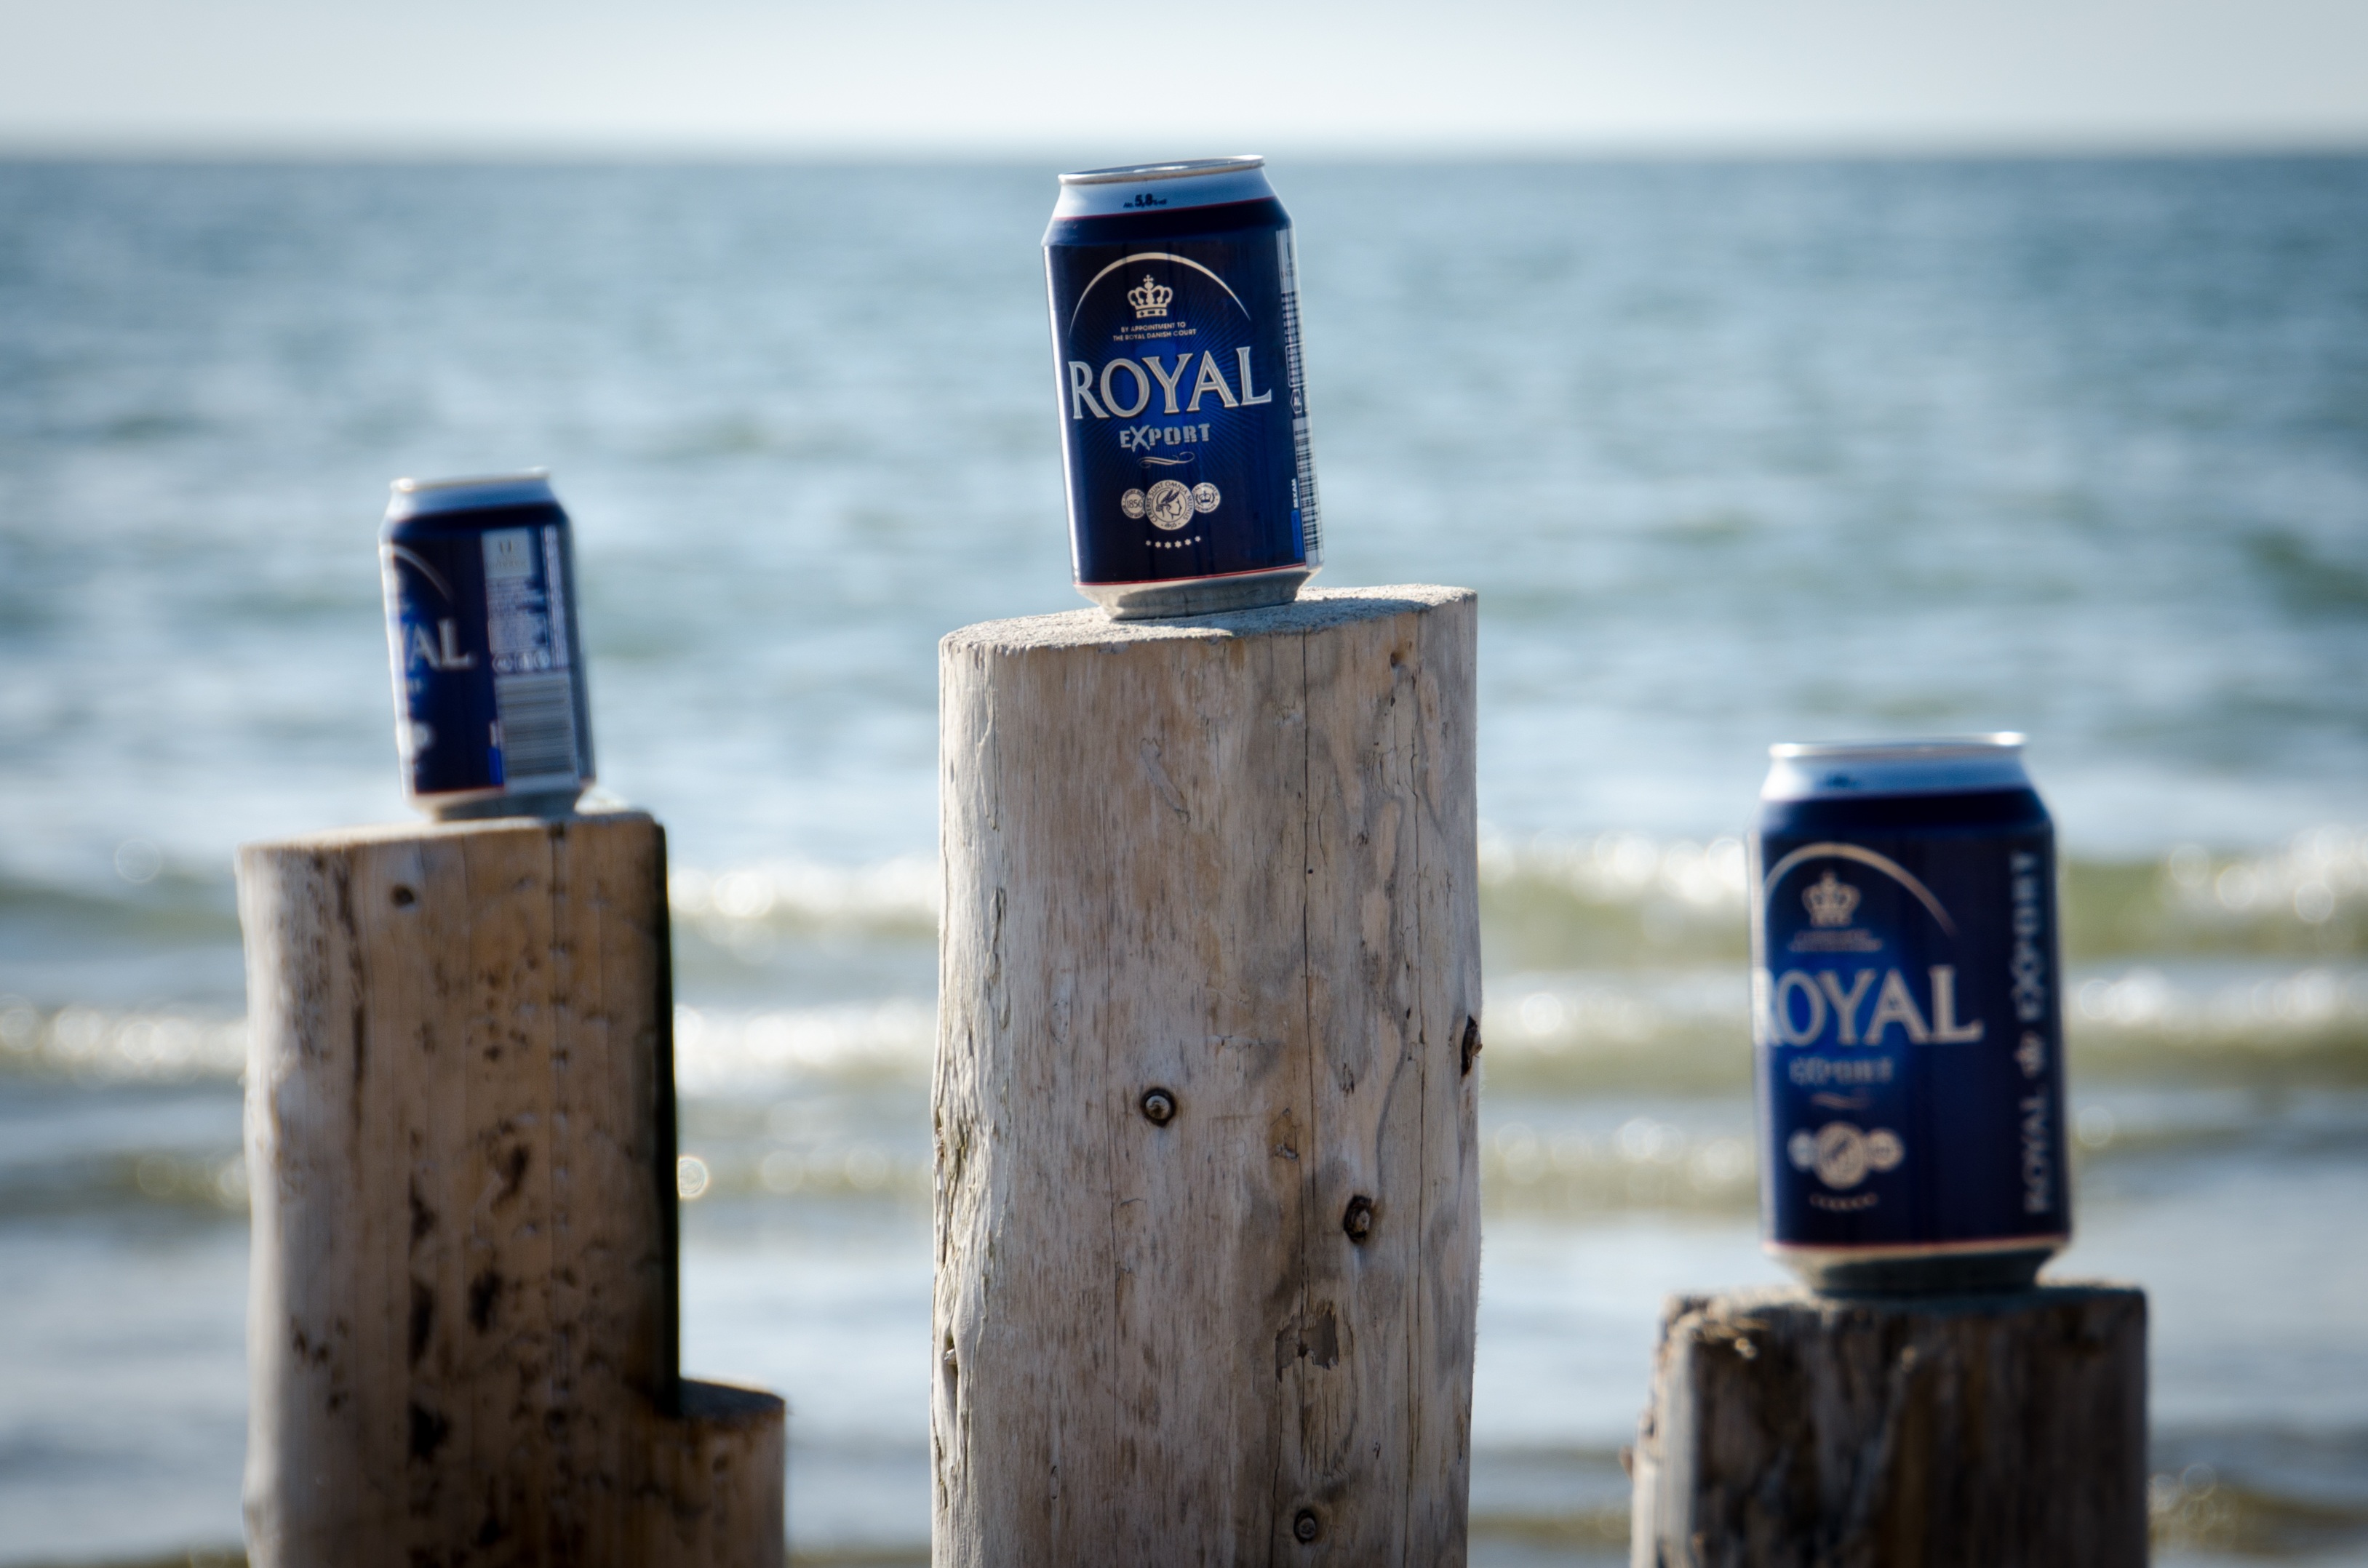
beach, sea, water, ocean, wood, summer, drink, bottle, blue, material, beer, thirst, pause, fishing stakes